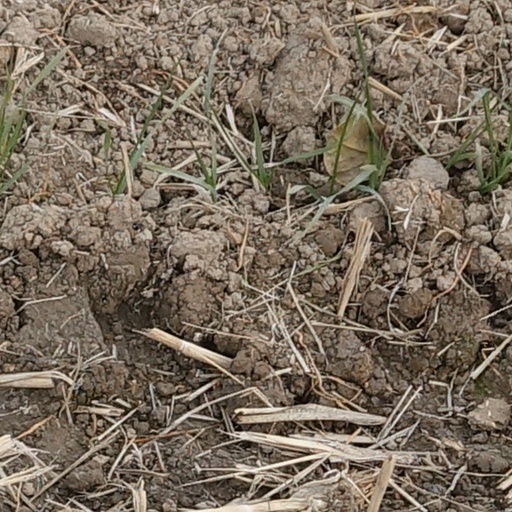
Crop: wheat